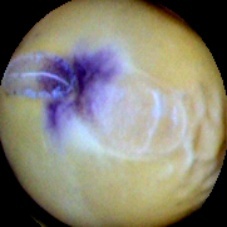
Label: Spotted